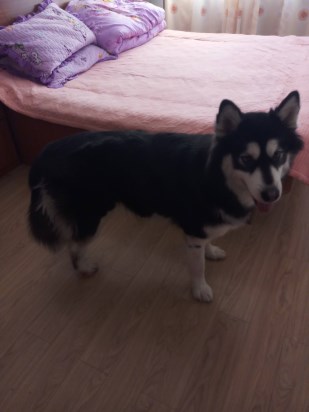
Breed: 1324-n000004-malamute